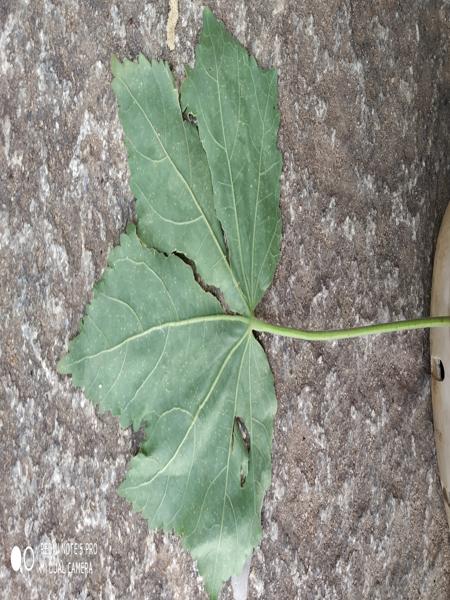
Plant: Kasambruga